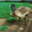
Label: bird